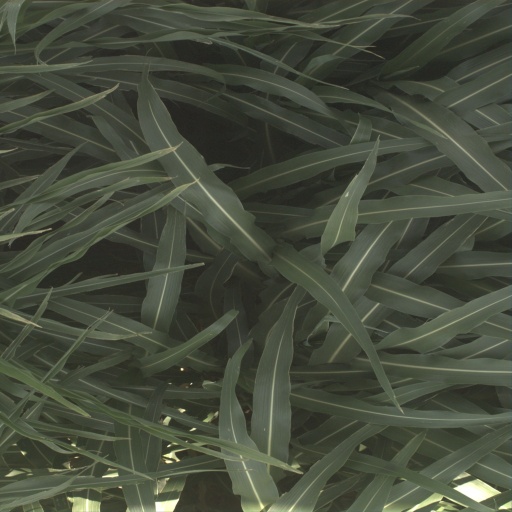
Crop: sorghum